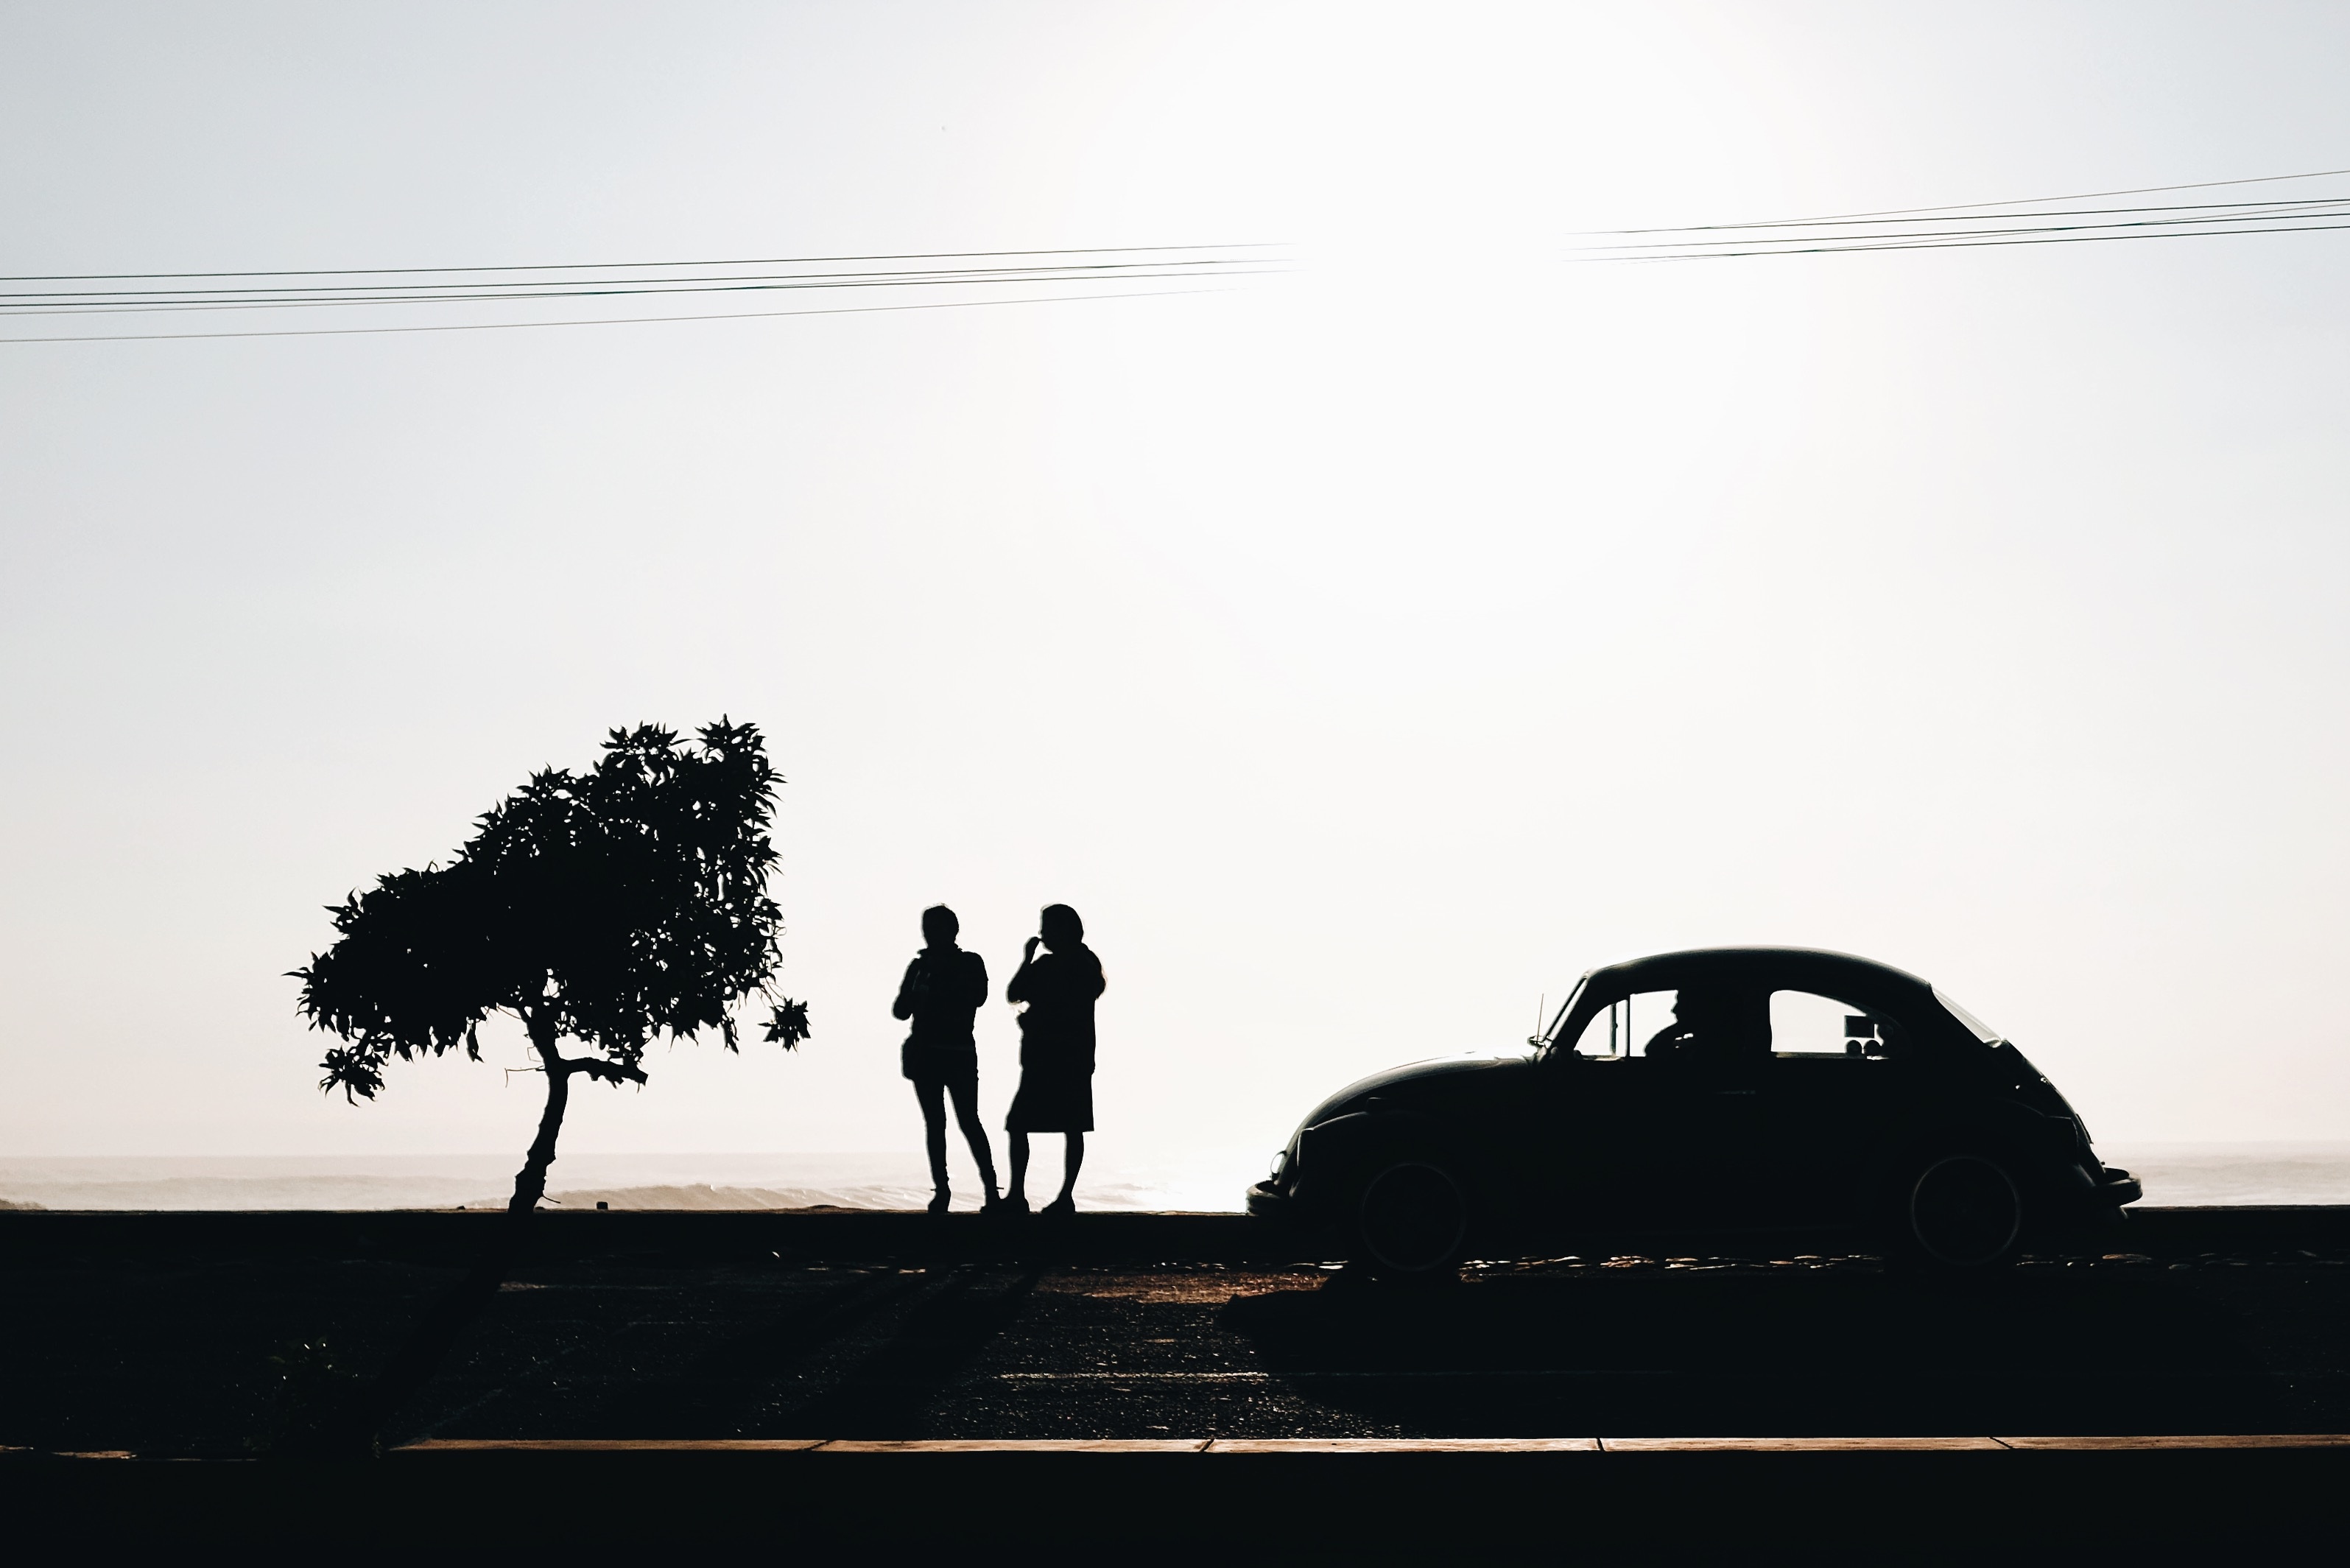
silhouette, light, black and white, sunset, white, morning, shadow, black, monochrome, photograph, shape, monochrome photography